Sally Mugabe

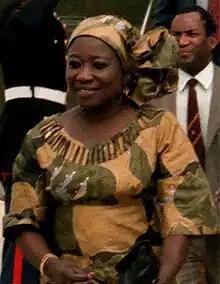
Mugabe after a state visit to the United States in 1983

Sarah Francesca Mugabe (née Hayfron; 6 June 1931 – 27 January 1992) was the first wife of Robert Mugabe and the First Lady of Zimbabwe from 1987 until her death in 1992.